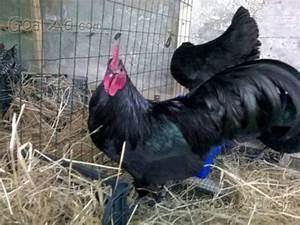
chicken